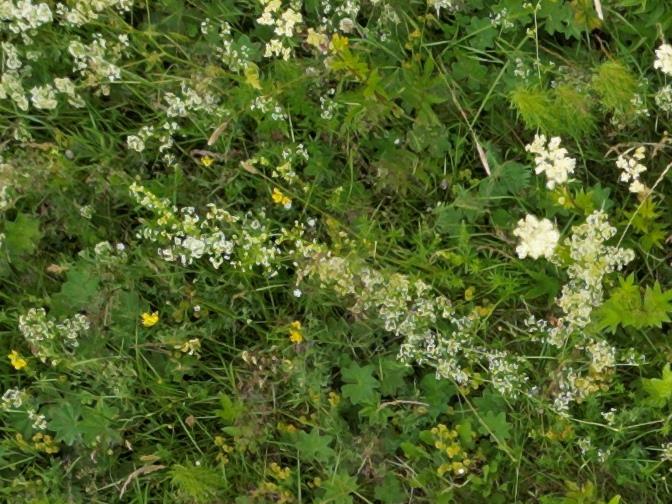
Flowers visible: yarrow flowers, yarrow flowers, yarrow flowers, yarrow flowers, yarrow flowers, yarrow flowers, yarrow flowers, yarrow flowers, yarrow flowers, yarrow flowers